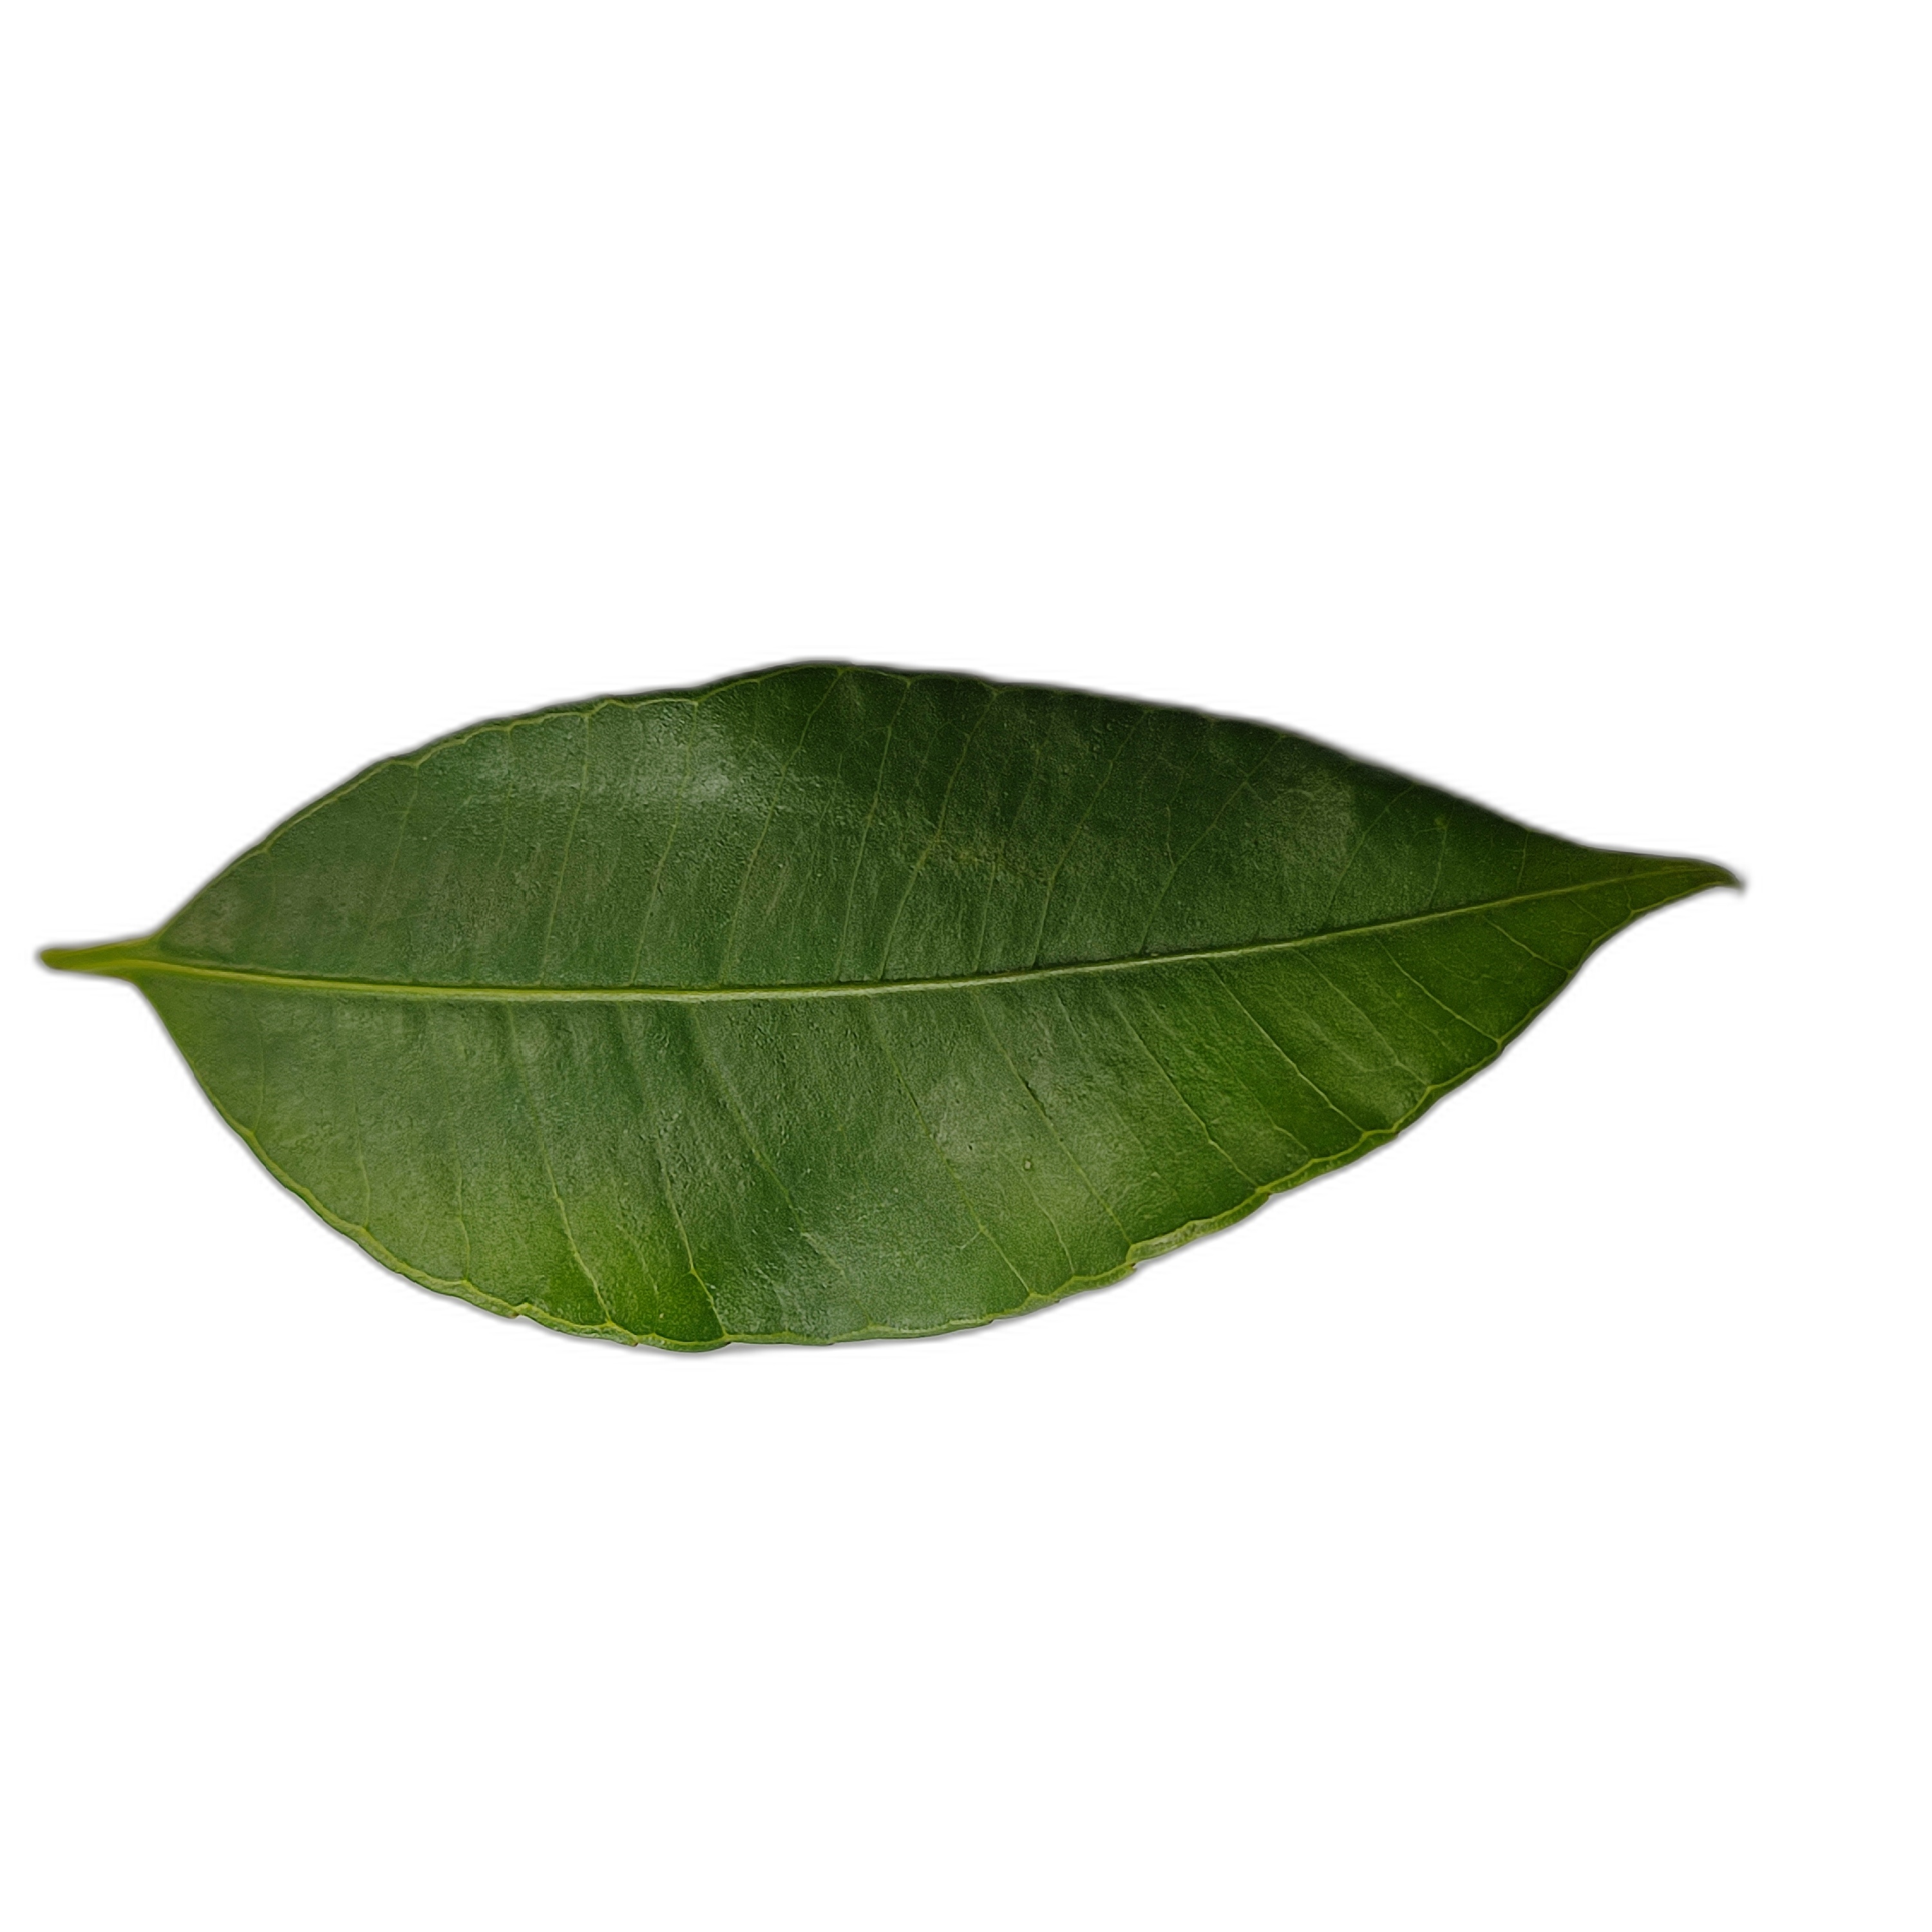
Label: healthy